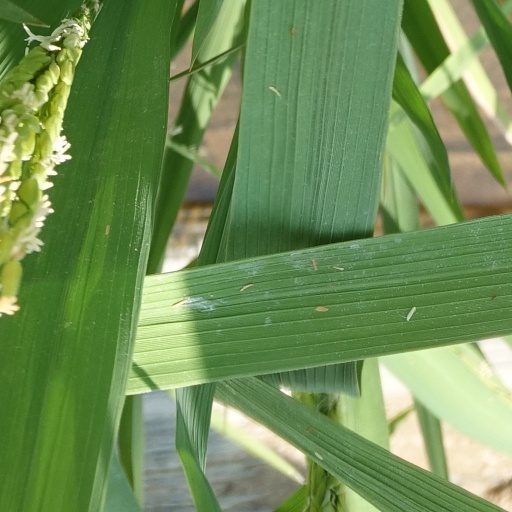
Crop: rice